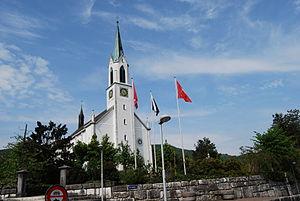
Hägendorf est une commune suisse du canton de Soleure, située dans le district d'Olten.